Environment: real
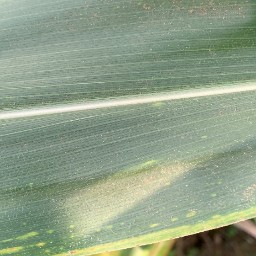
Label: lethal_necrosis